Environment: real
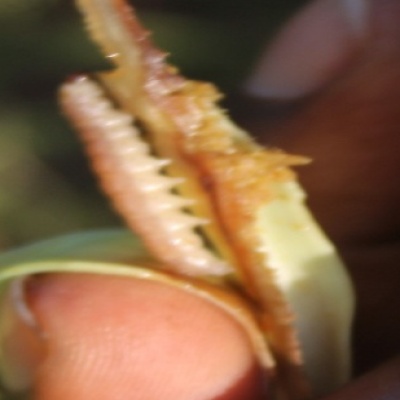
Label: fall_armyworm